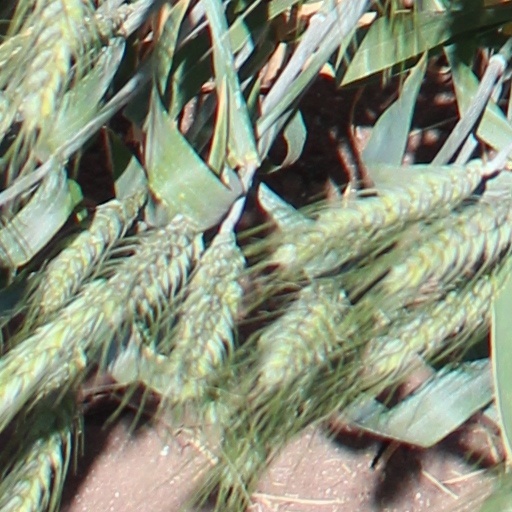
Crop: wheat